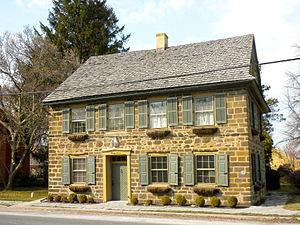
Strasburg est un borough situé dans le comté de Lancaster en Pennsylvanie. Cette localité est de type village-rue.